Cranleigh School

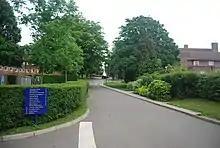
School grounds

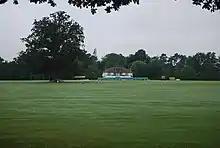
Cricket Pavilion

It was opened on 29 September 1865 as a boys' school 'to provide a sound and plain education, on the principles of the Church of England, and on the public school system, for the sons of farmers and others engaged in commercial pursuits'. It grew rapidly and by the 1880s had more than 300 pupils although it declined over the next 30 years and in 1910 numbers dropped to 150.